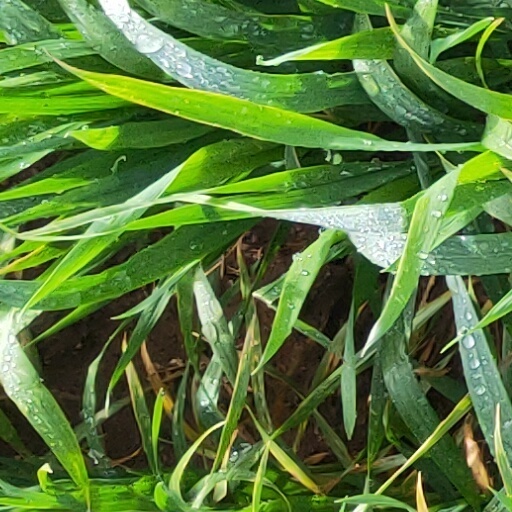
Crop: wheat